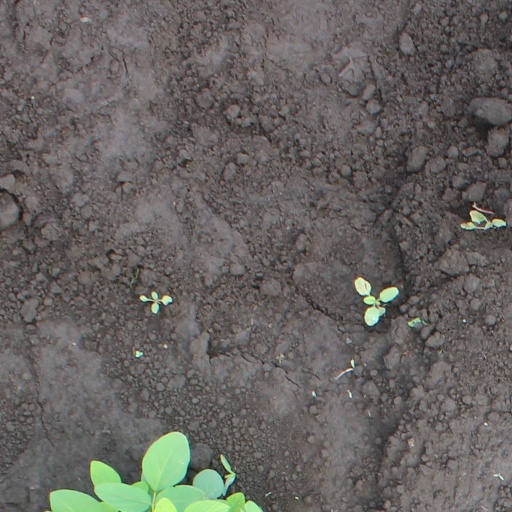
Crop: soybean